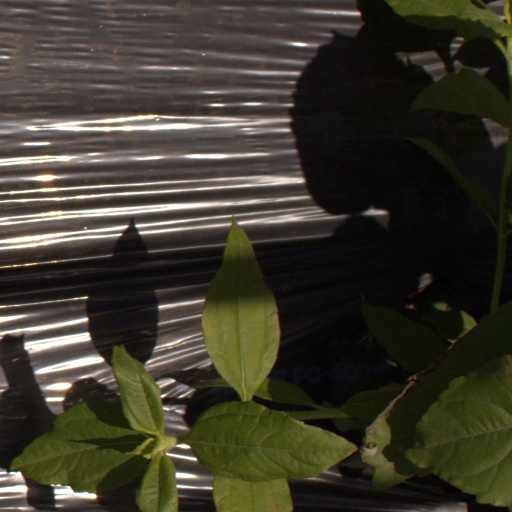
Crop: Jerusalem artichoke